Mount Cheminis

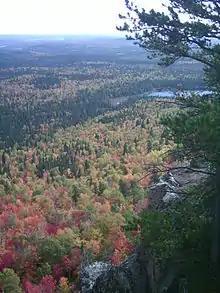
View from Mount Cheminis, 2008

Mount Cheminis provides panoramic views that attract tourists, although a 1984 report from Collège de l'Abitibi-Témiscamingue noted rotting stairs and a lack of maintenance on and around the hill.